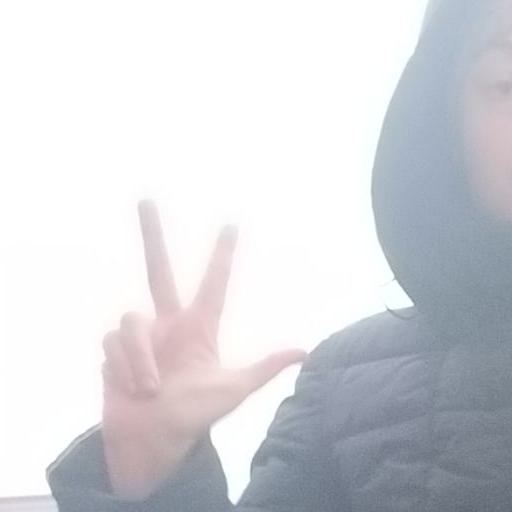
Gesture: three2